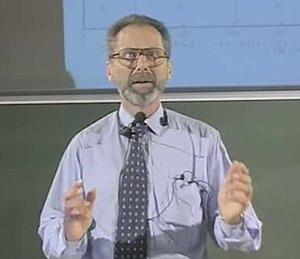
Yves Meyer, né le 19 juillet 1939 à Paris, est un mathématicien français, lauréat du prix Abel 2017 « pour son rôle majeur dans le développement de la théorie mathématique des ondelettes ».
Le prix Abel est une des deux plus prestigieuses récompenses en mathématiques avec la médaille Fields. Tous deux sont considérés comme équivalents d'un prix Nobel, inexistant pour cette discipline.